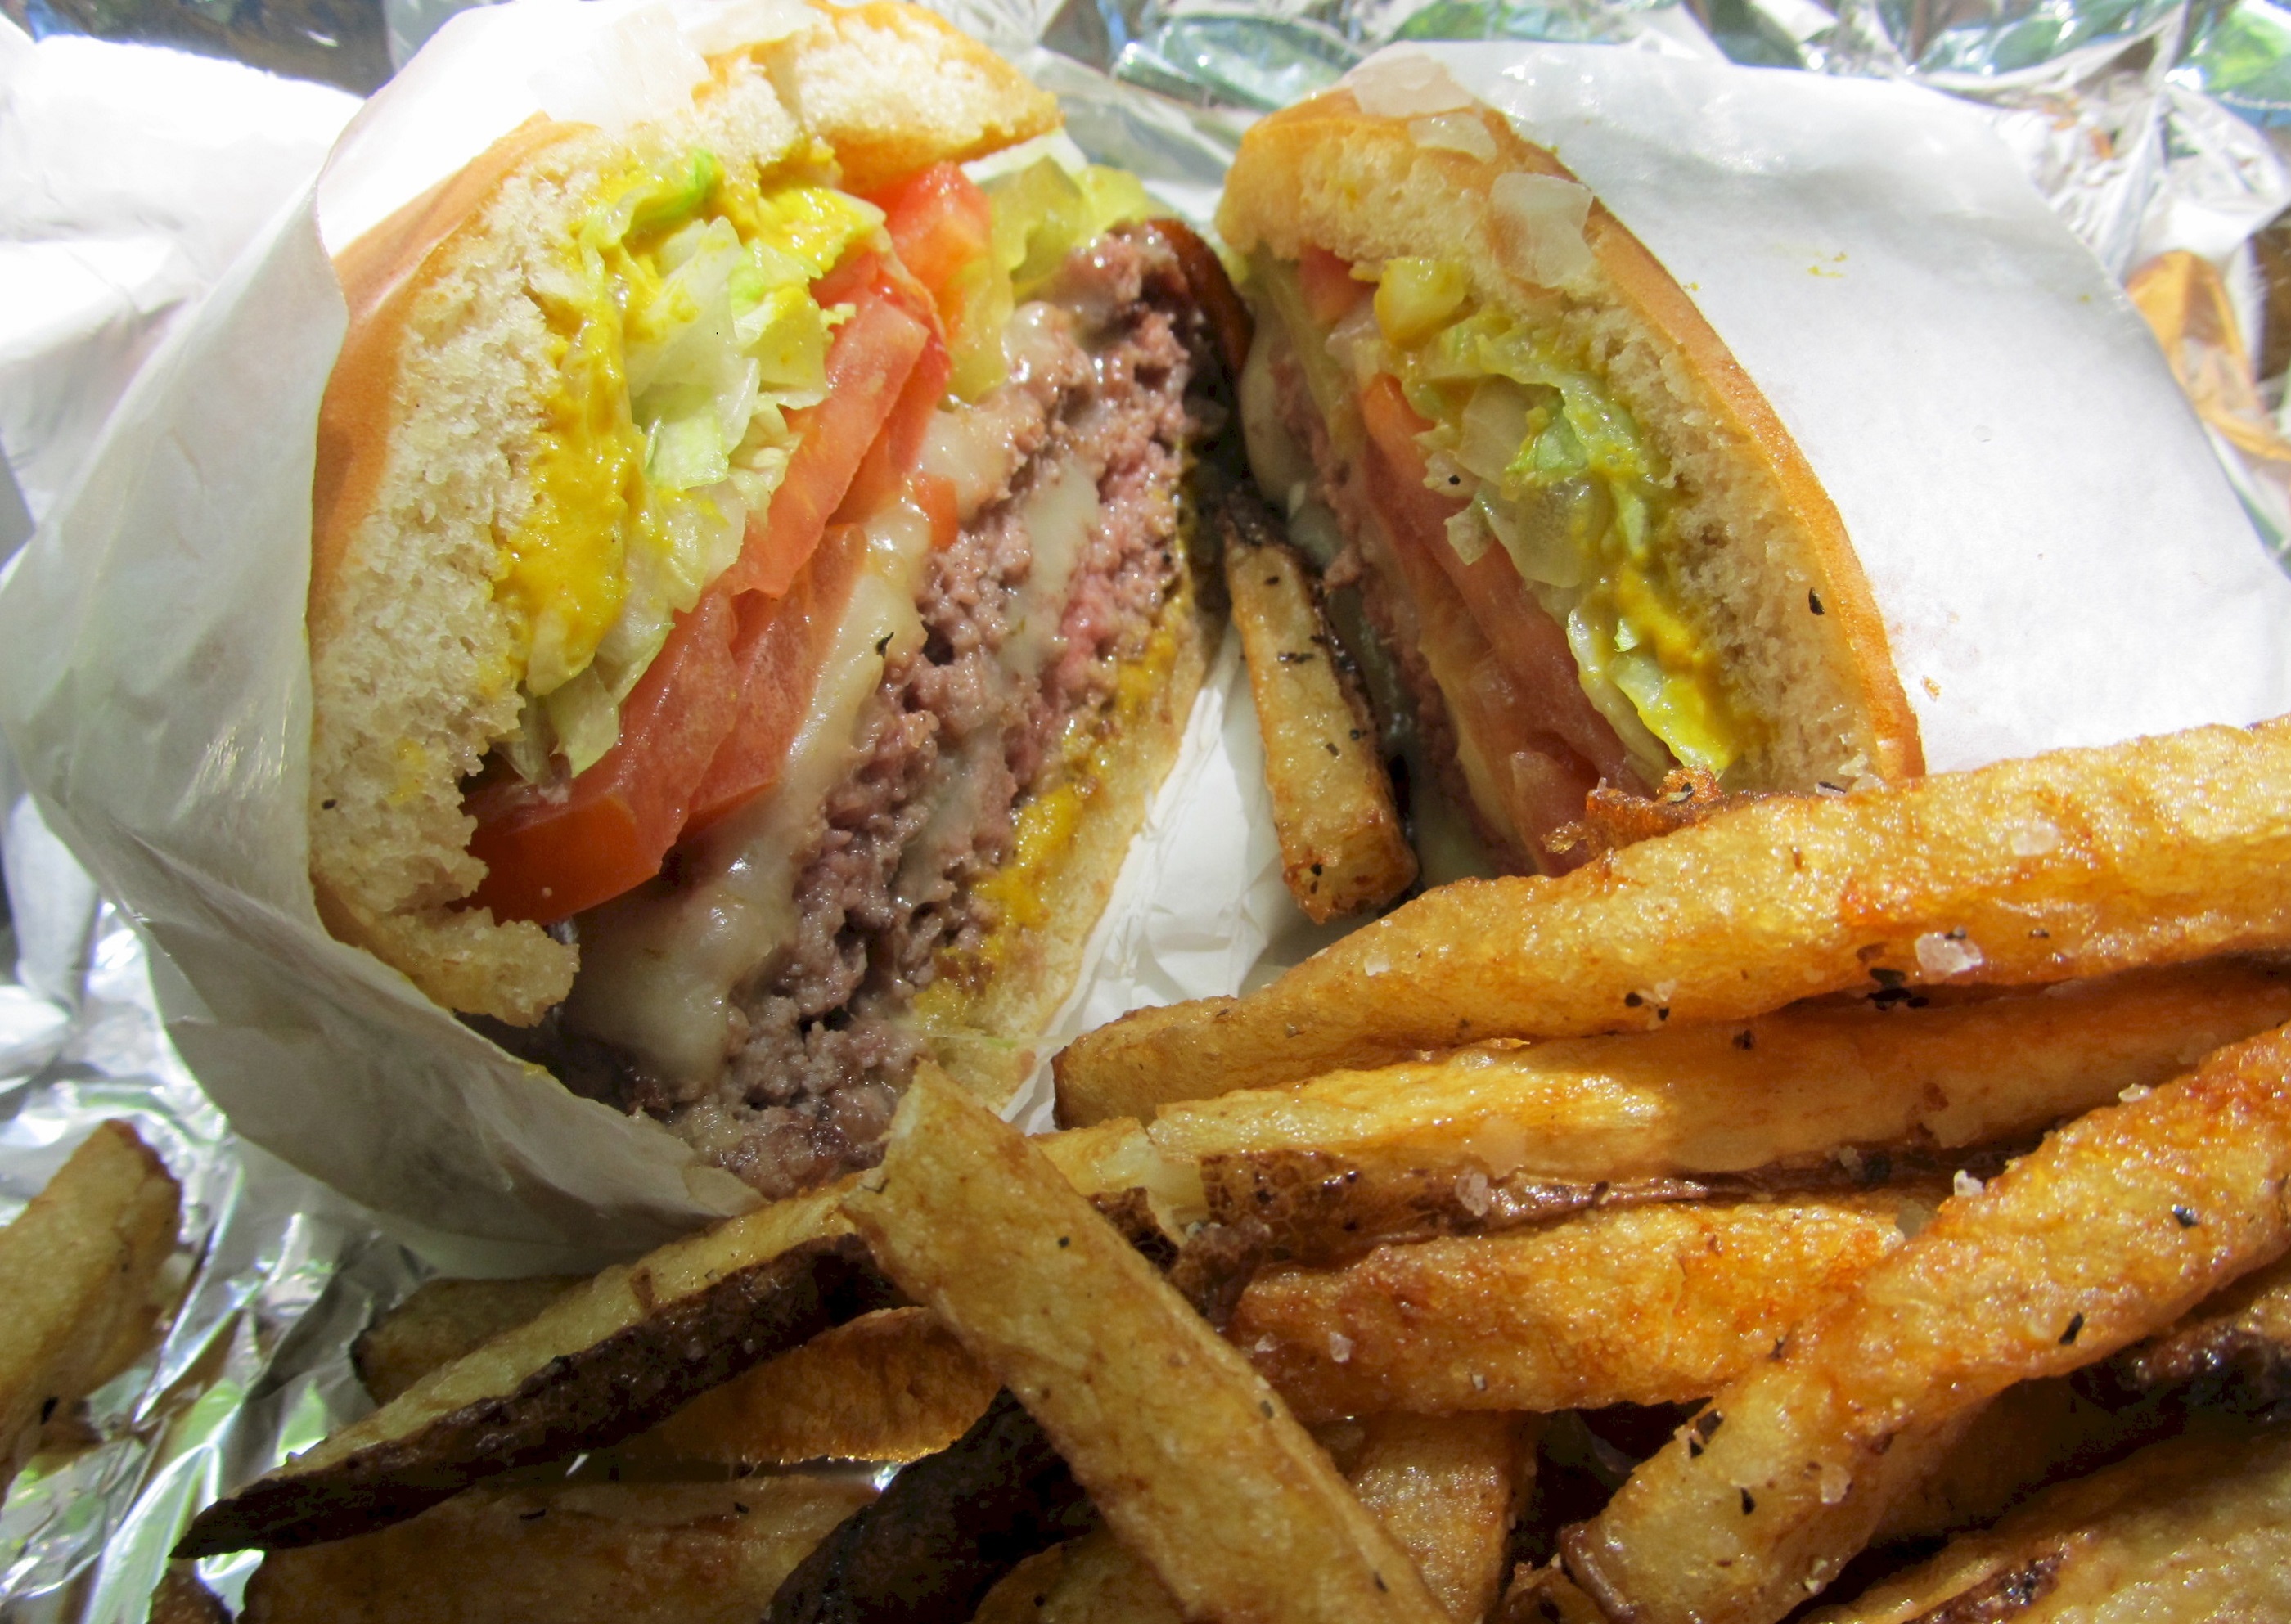
dish, meal, food, produce, fish, breakfast, fast food, meat, cuisine, onion, hamburger, burger, sandwich, lettuce, tomato, bun, fried, cheeseburger, tasty, pickles, fries, mustard, potatoes, french fries, side dish